Boycott (novel)

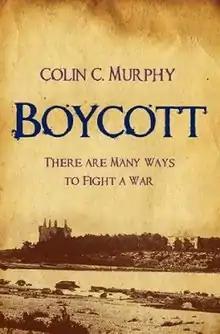
First edition (publ. Brandon)

Boycott is a novel by Irish author Colin C. Murphy, published in 2012. The story is based on the real-life events in Ireland surrounding Captain Charles Boycott, which led to the word 'boycott' entering the English language.